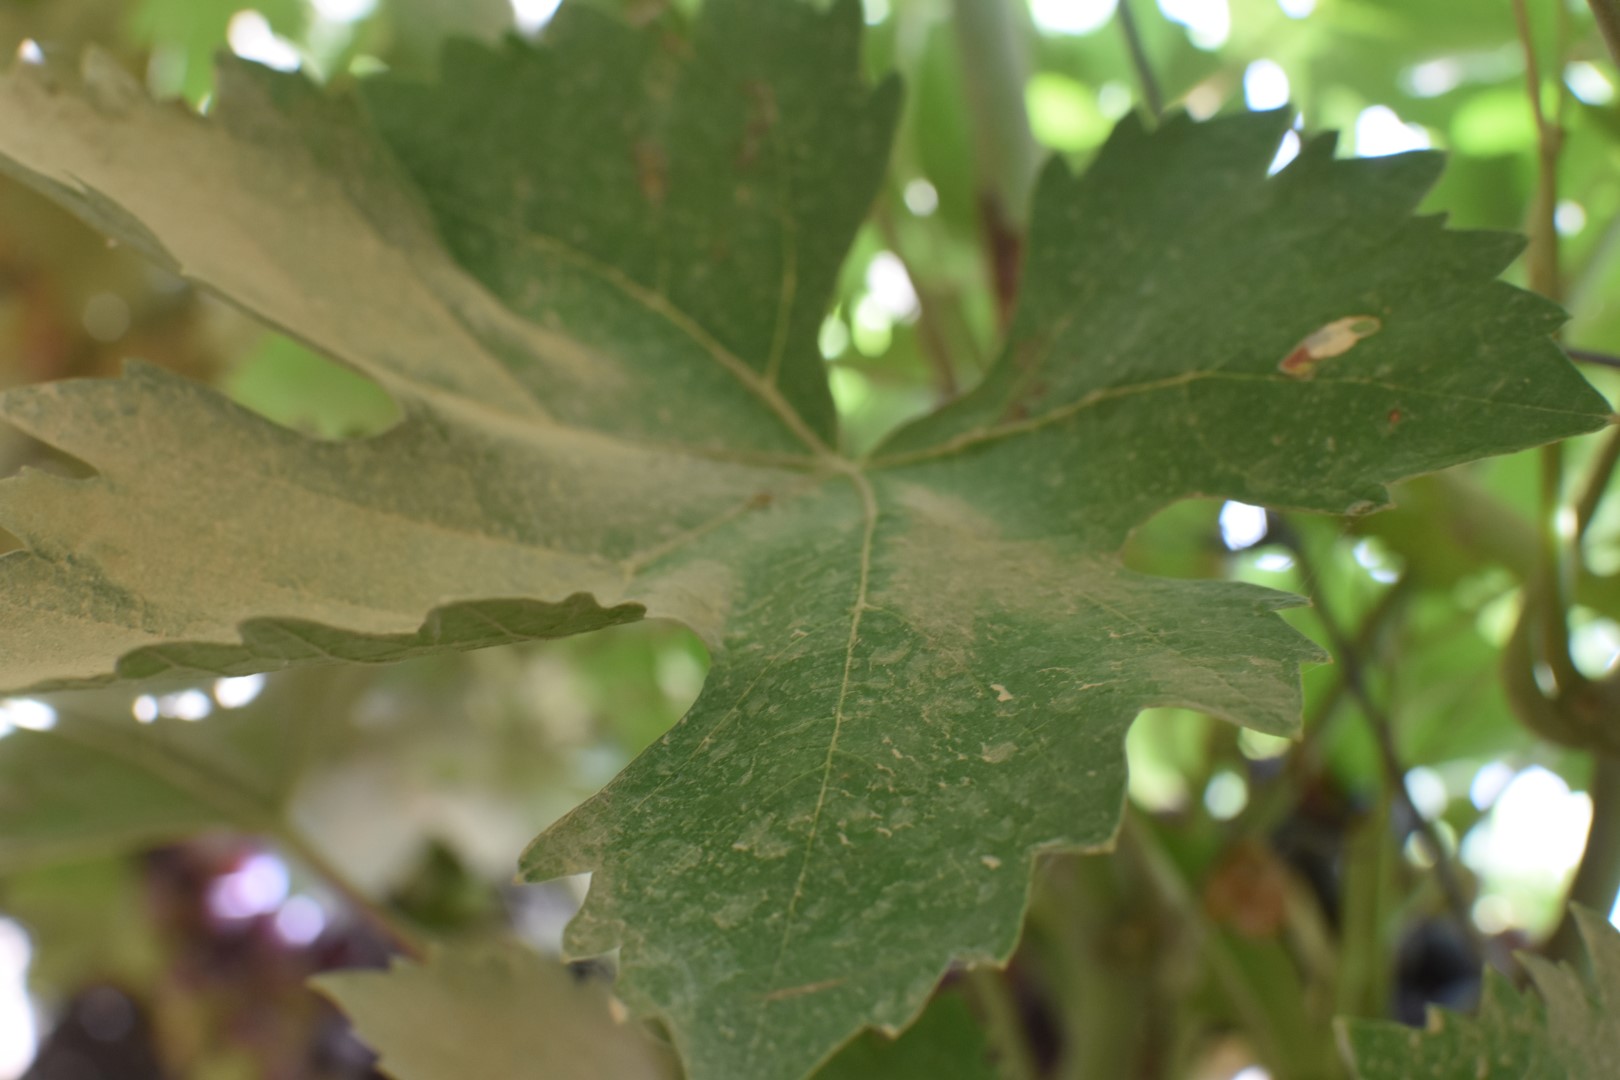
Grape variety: Riasi